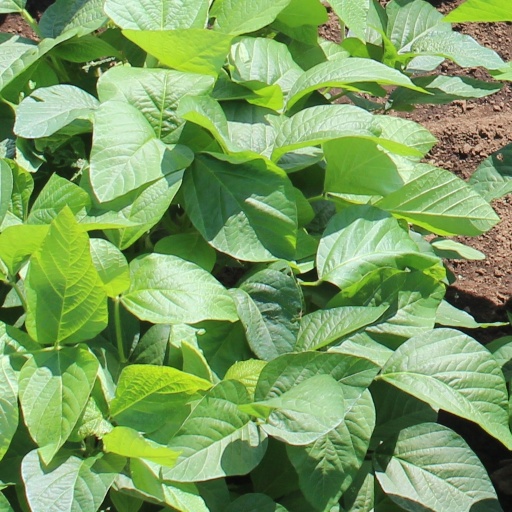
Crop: soybean